Like a Prayer (album)

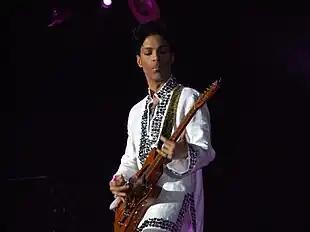
Prince ("pictured") collaborated with Madonna on the composition and production of "Love Song".

Madonna's sessions with Bray were similar; he would send her demos and they would get together and work on the ones she'd approve. Bray would come up with a verse or chorus and, alongside Madonna, created the bridge. As with Leonard, the singer was in charge of the lyrics and intervened in the final touches; "I've always done the ribcage and the skeleton of the songs, she's there for the last things like the eyebrows and the haircut", noted Bray. The songs they came up with were "Express Yourself", "Keep It Together", "First is a Kiss", and "Love Attack"; these last two, however, were scrapped from the track list as they didn't align with the album's "confessional" mood.